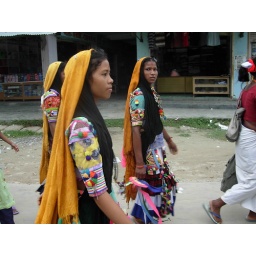
Two Rana Tharu girls walking in a road in Kailali